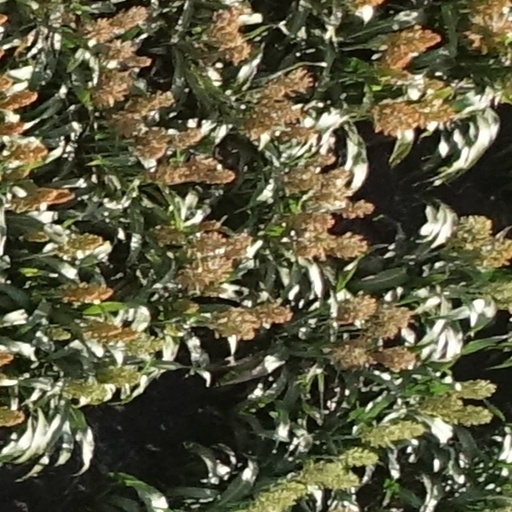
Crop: sorghum